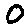
Label: 0